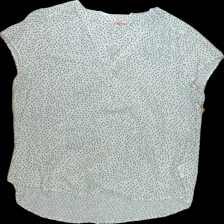
View: front
Type: Blouse
Category: Ladies
Brand: Not Applicable
Colors: Multicolor
Material: 100%viscose
Cut: Regular, V-collar
Size: 46
Season: All
Trend: No trend
Stains: No
Price range: 50-100
Recommended usage: Reuse